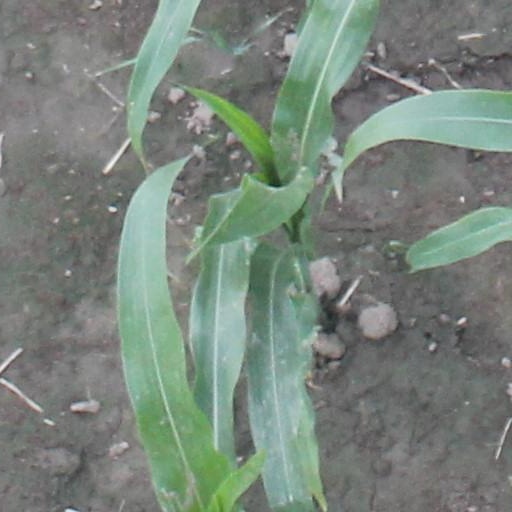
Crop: maize; corn